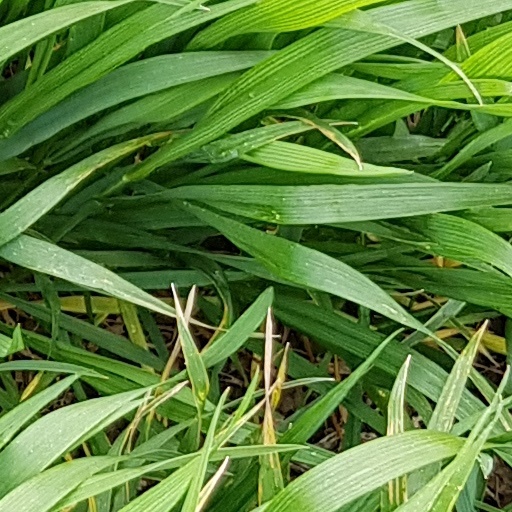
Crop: wheat